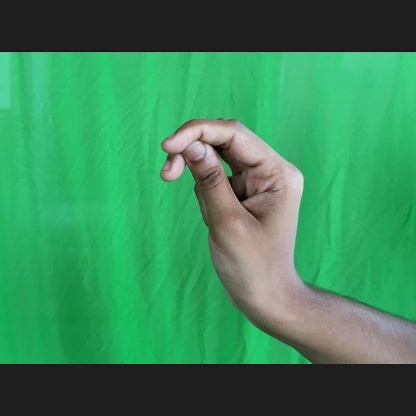
Mudra: Katakamukha